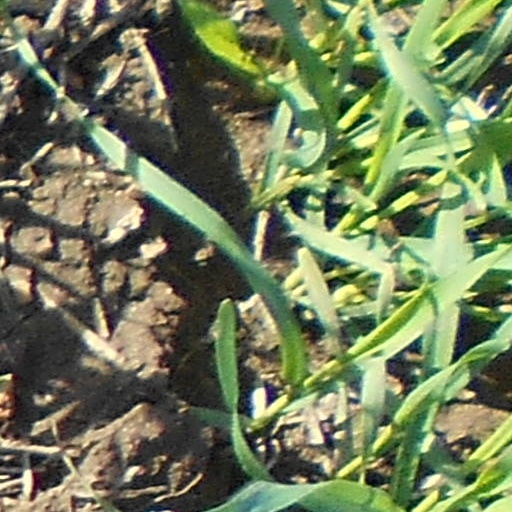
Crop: wheat